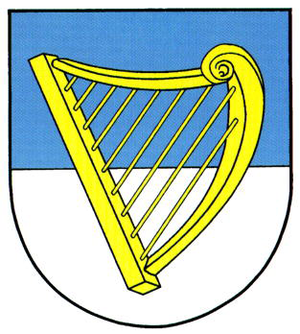
Harpstedt
Coat of arms of Harpstedt
Harpstedt er en kommune med godt 4.600 indbyggere, der er administrationsby i Samtgemeinde Harpstedt, i den sydøstlige del af Landkreis Oldenburg, i den tyske delstat Niedersachsen.